Piano pedals

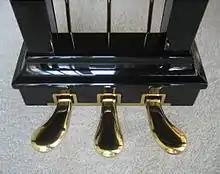
Piano pedals from left to right: soft pedal, sostenuto pedal and sustain pedal

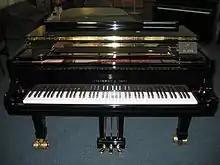
An overview of the piano pedals, which are placed under the keyboard of the piano

Piano pedals are foot-operated levers at the base of a piano that change the instrument's sound in various ways. Modern pianos usually have three pedals, from left to right, the soft pedal (or una corda), the sostenuto pedal, and the sustaining pedal (or damper pedal). Some pianos omit the sostenuto pedal, or have a middle pedal with a different purpose such as a muting function also known as silent piano.